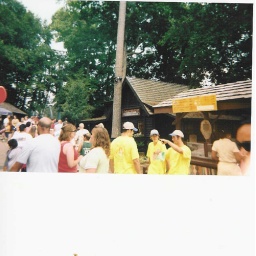
with the yellow shirt mafia in the front